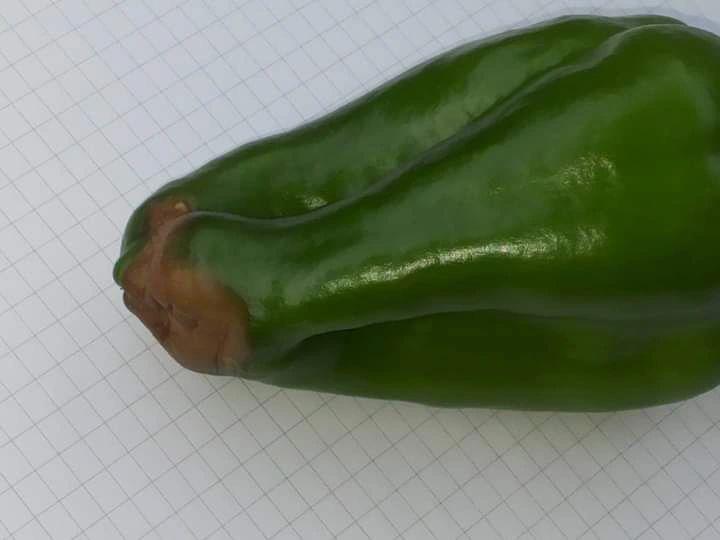
Plant: Bell pepper
Disease: bell pepper blossom end rot